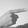
ASL letter: G